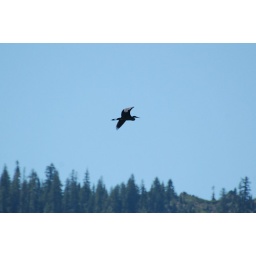
Got this Heron flying around Ceder lake while camping